Dime Tabernacle

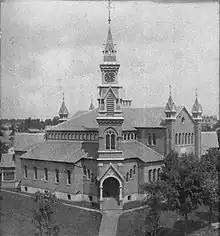
Stereocard showing the Seventh-day Adventist Dime Tabernacle before January 1922.

The Dime Tabernacle was the fourth Seventh-day Adventist church to be built in Battle Creek, Michigan.